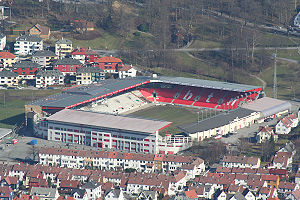
Brann Stadion
Brann Stadion
Brann Stadion er et fodboldstadion i Bergen i Norge, der er hjemmebane for Tippeliga-klubben Brann Bergen. Stadionet har plads til 17.900 tilskuere, og er dermed det tredjestørste i Norge. Det blev indviet den 25. maj 1919, og har flere gange været brugt til landskampe af Norges fodboldlandshold.